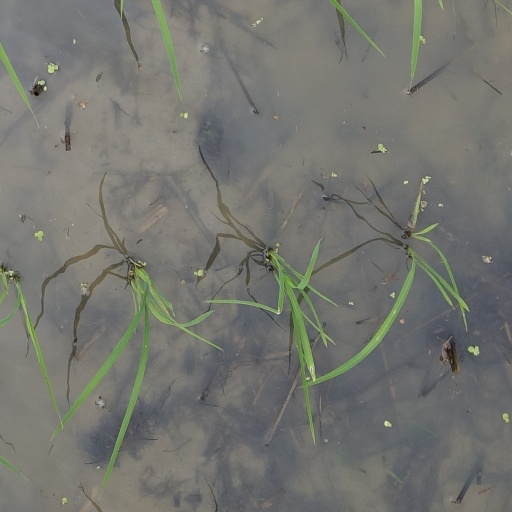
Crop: rice